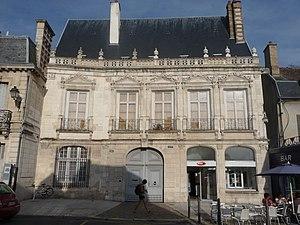
Façade sud-est. Style Renaissance ( 1535 ) This building is indexed in the Base Mérimée, a database of architectural heritage maintained by the French Ministry of Culture,
Cet article recense les monuments historiques de Troyes, en France.
La Rue Turenne est une voie historique du centre-ville de Troyes, dans le département de l'Aube.
L'Hôtel de l'Élection est un hôtel particulier situé à Troyes, en France. Il est classé monument historique depuis 1926.